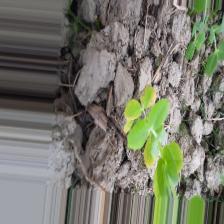
Label: Normal